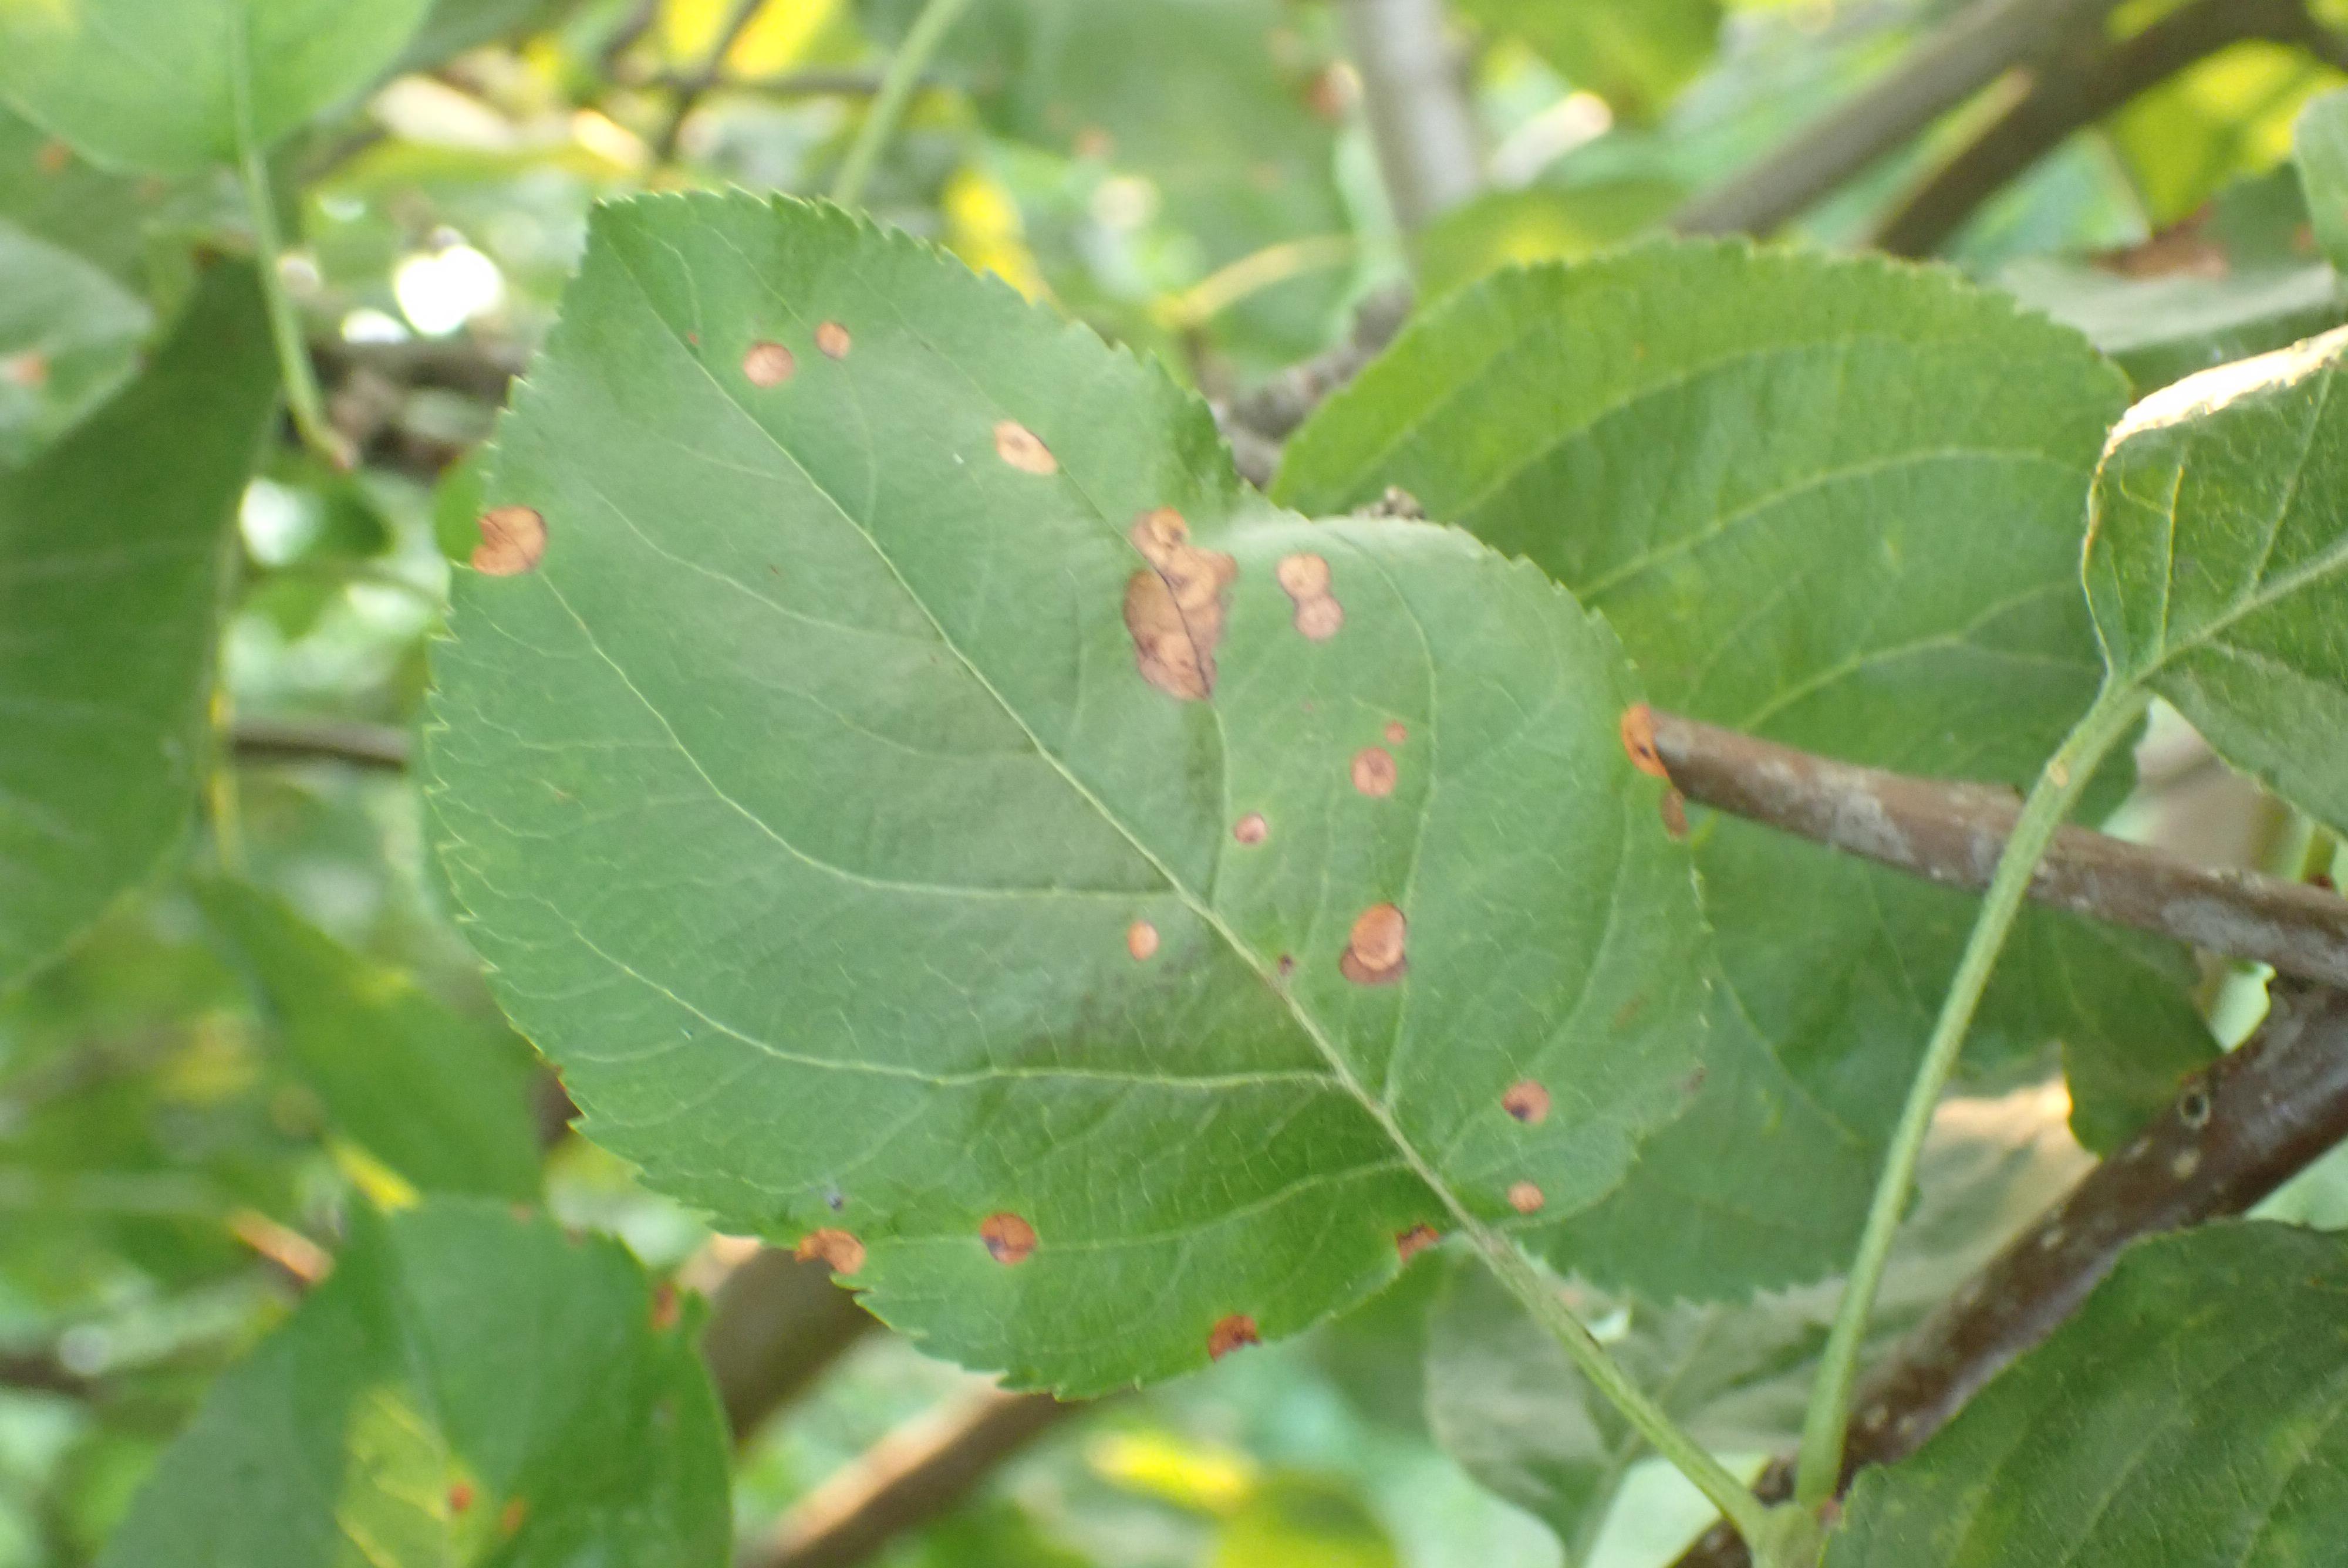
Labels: frog_eye_leaf_spot